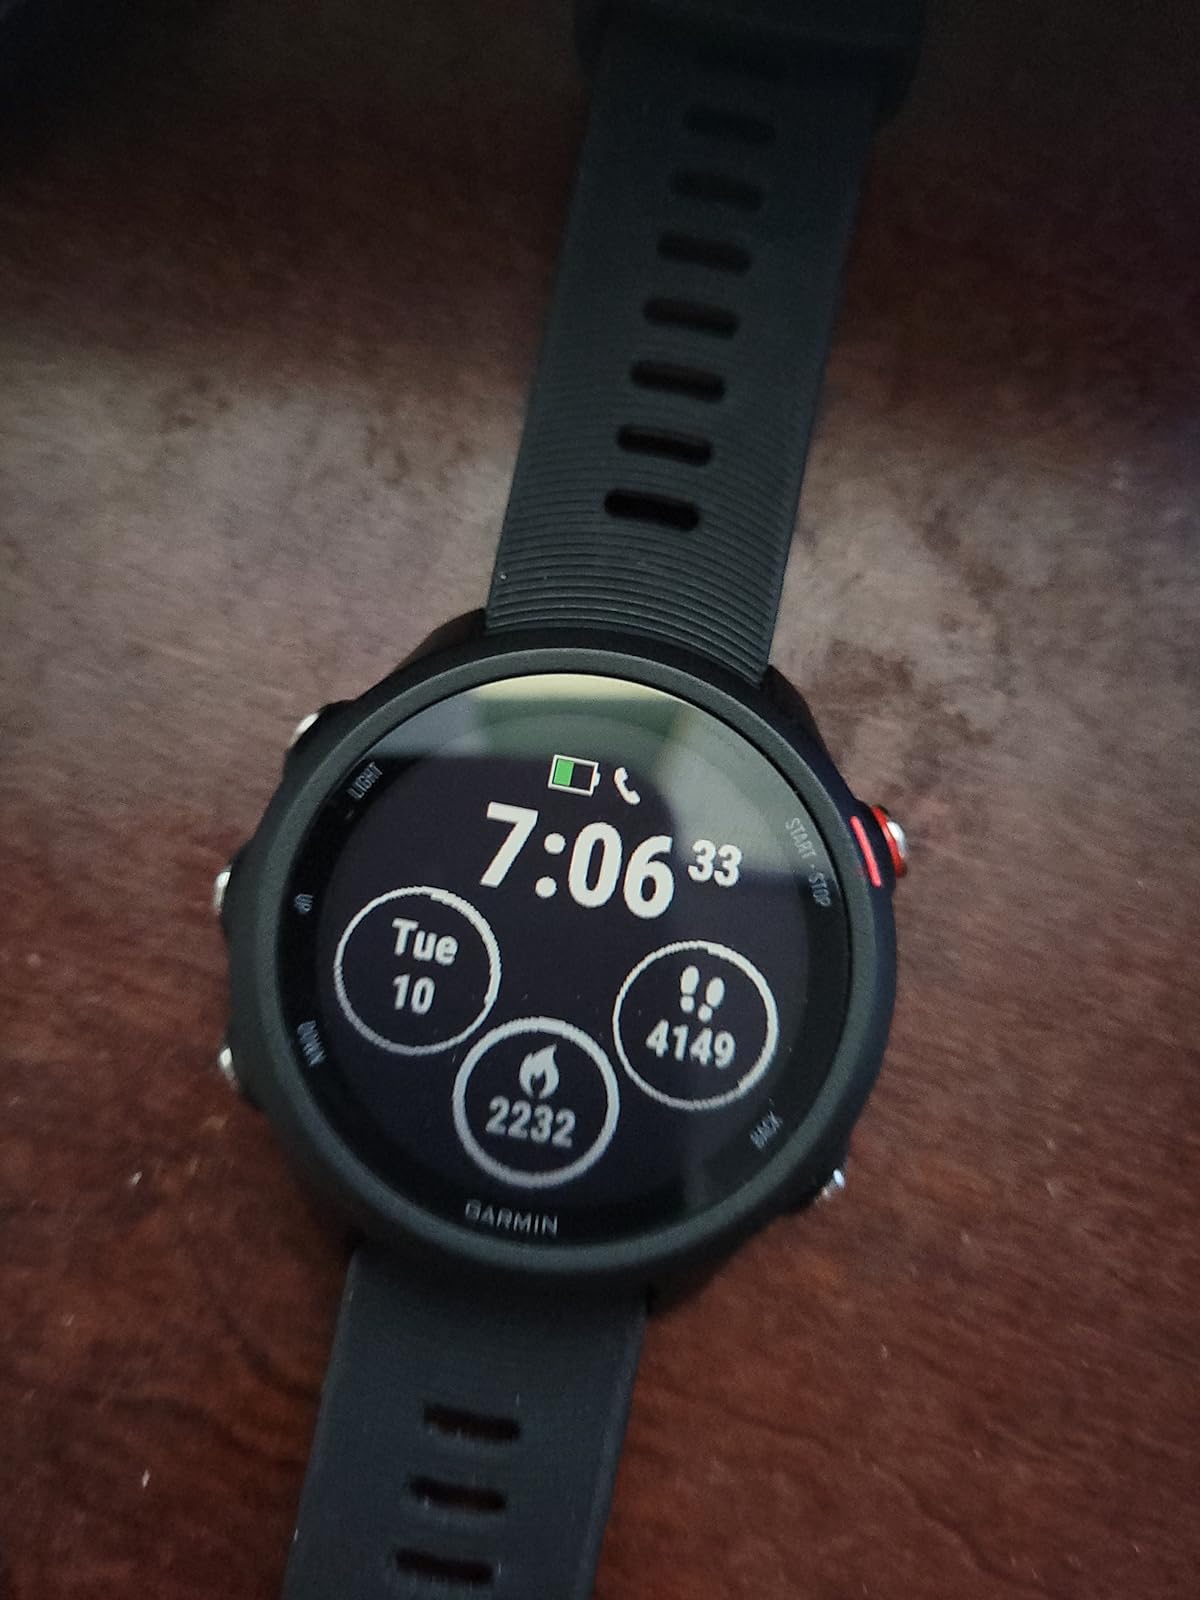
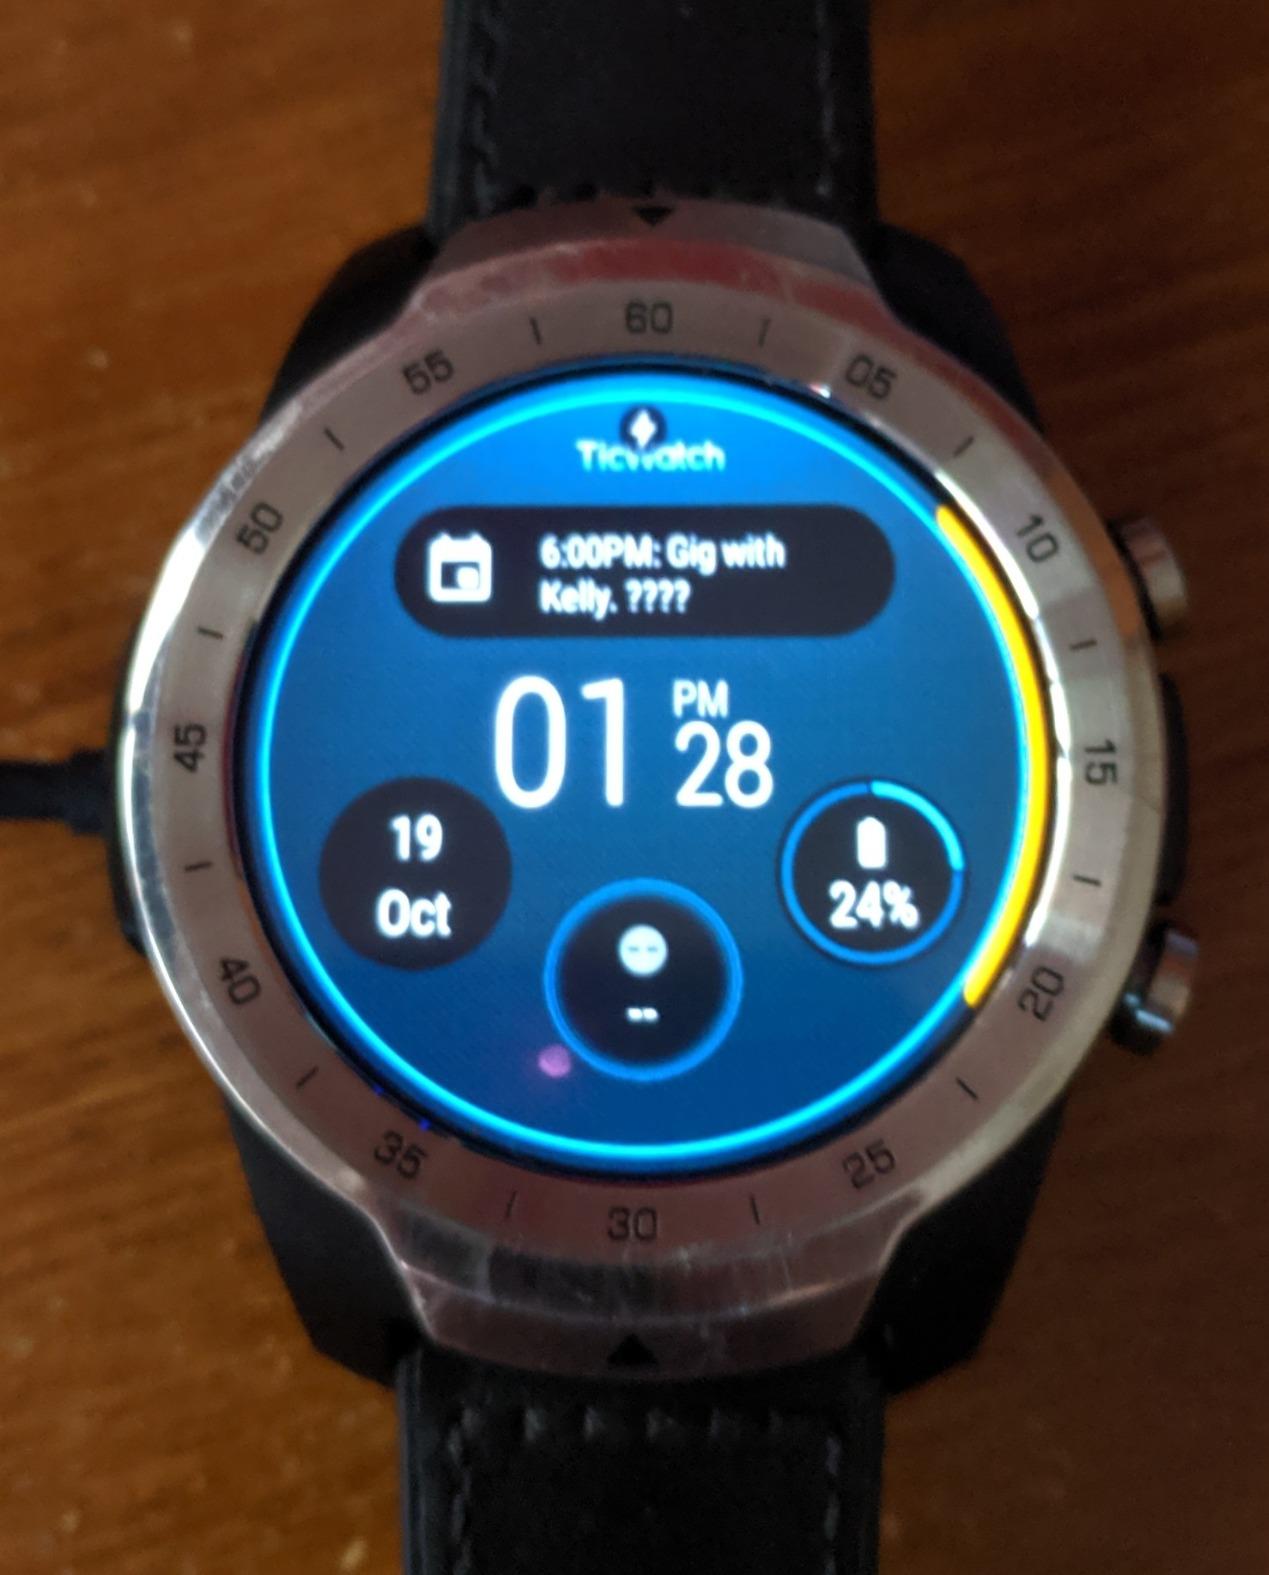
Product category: smartwatch
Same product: no